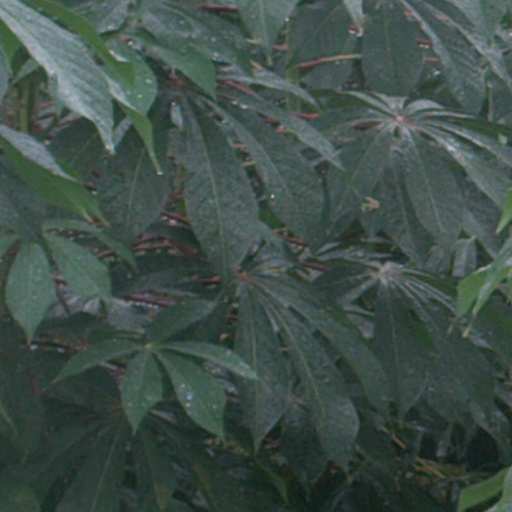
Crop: cassava